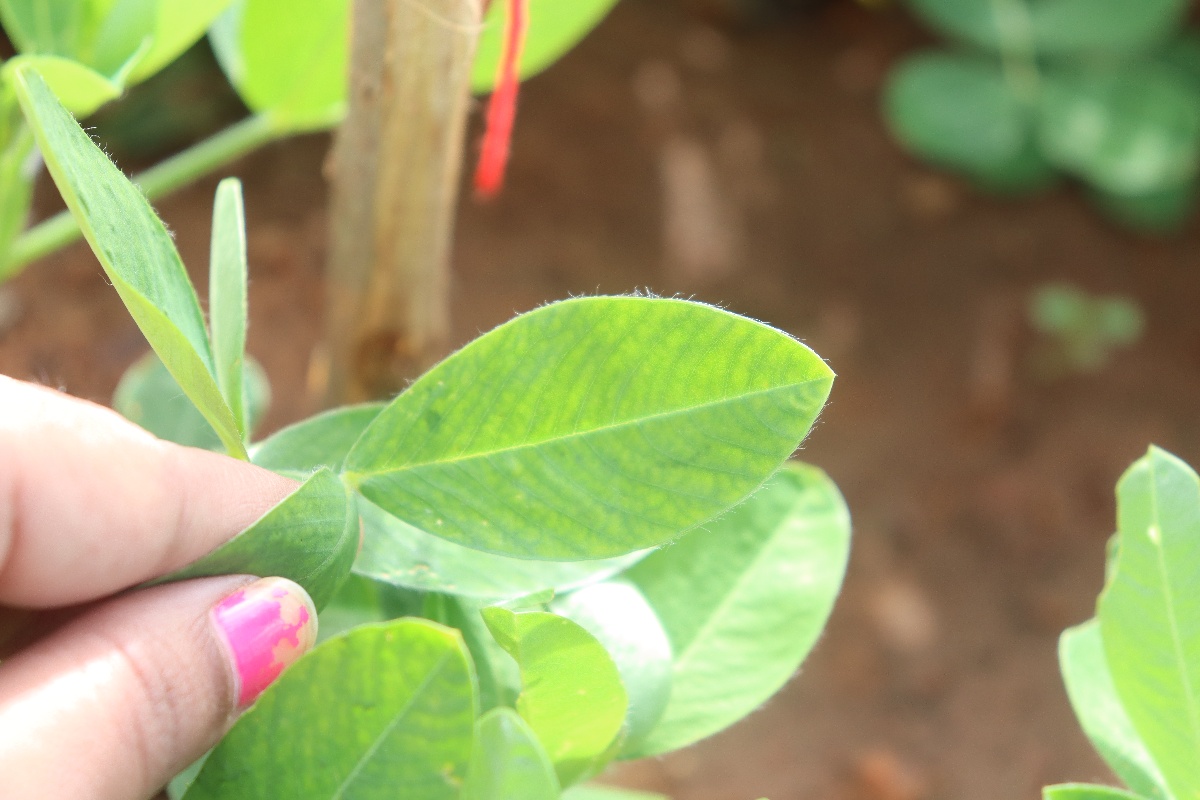
Label: healthy leaf